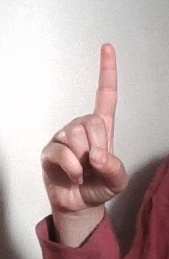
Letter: bb